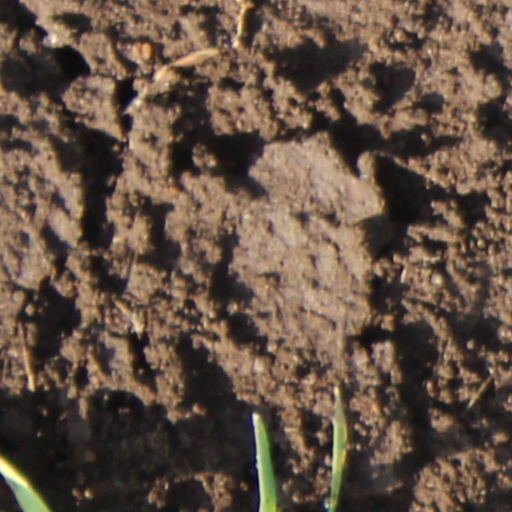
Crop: wheat